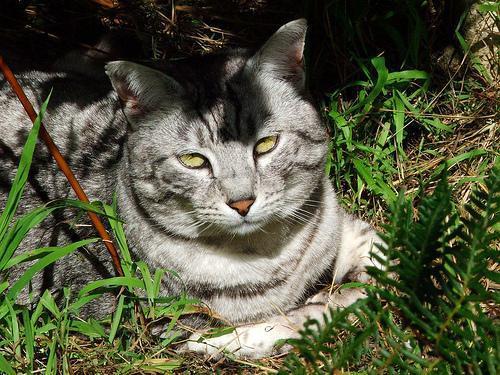
Egyptian Mau